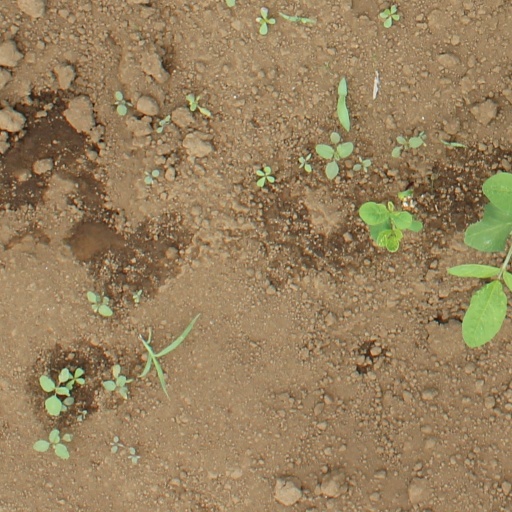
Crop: soybean